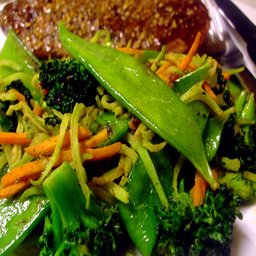
a plate filled with some mixed veggies. next to some meat
A serving of green vegetable is served on a plate.
vegetable stir fry with carrots, sugar peas and broccoli
A nice green salad filled with lots of vegetables.
A pile of vegetables on a plate with some meat.